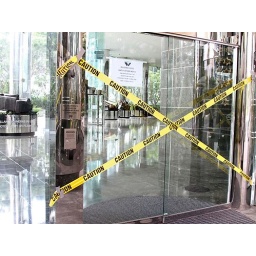
An office building in the Brisbane CBD is sealed